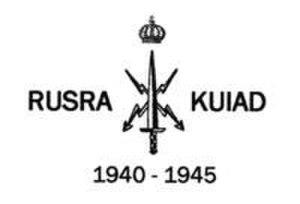
Logo de la Royale Union des Services de Renseignement et d'Action
Le Comte Philippe de Liedekerke, né à Londres le 17 février 1915 et mort à Bruxelles le 20 février 1997, était un résistant et un agent de la Sûreté de l'État durant la Seconde Guerre mondiale particulièrement actif de 1942 à 1945. Il entamera, après guerre, une carrière diplomatique.